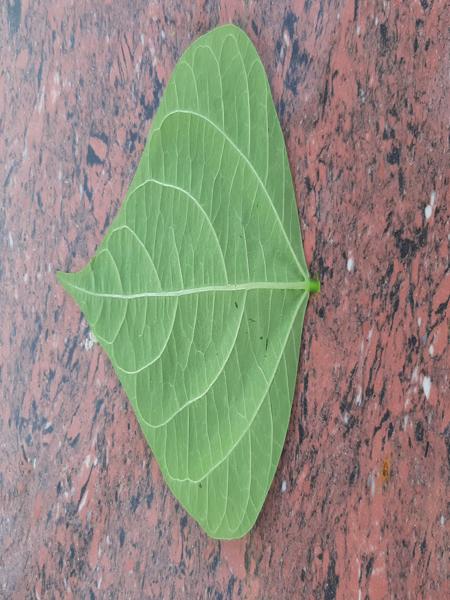
Plant: Beans